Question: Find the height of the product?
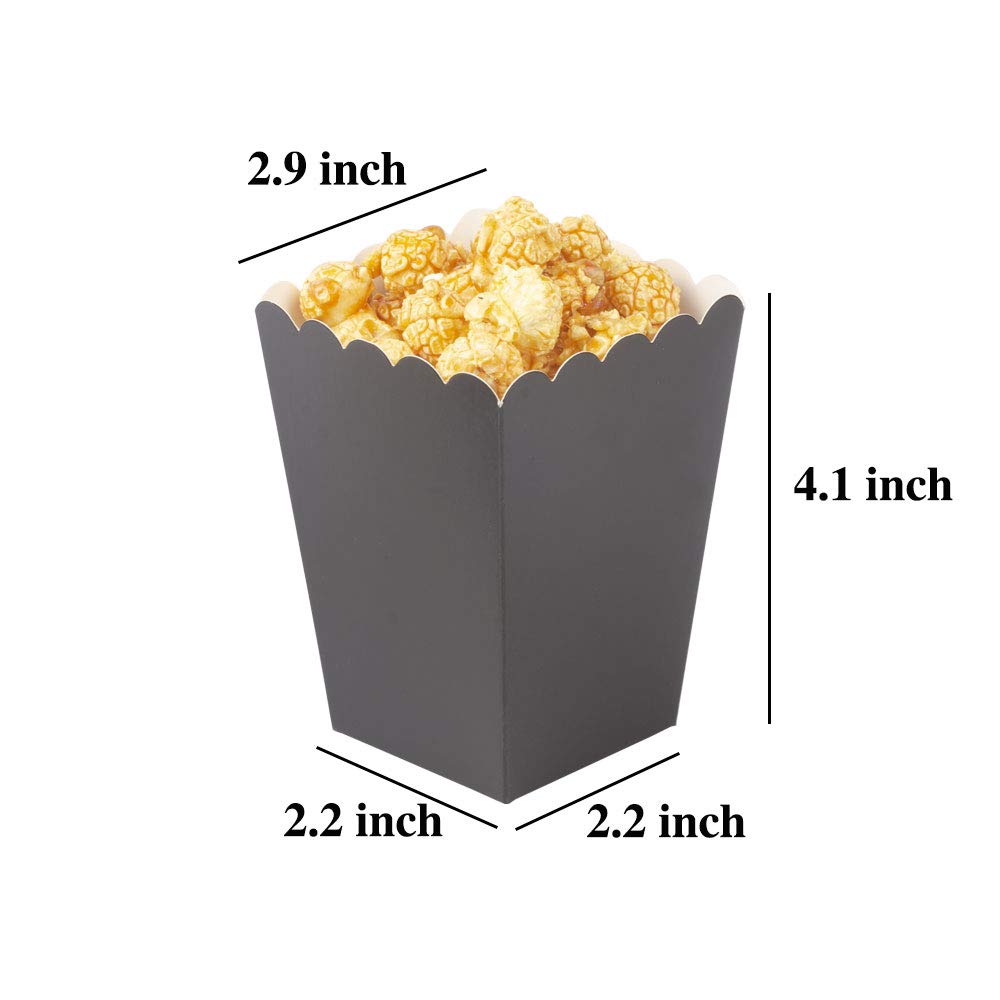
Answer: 4.1 inch